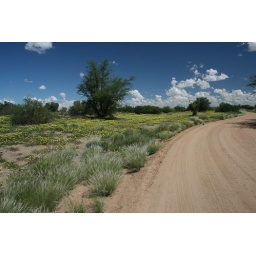
Masses of small yellow flowers alongside a road in the Augrabies National Park. An amazing sight, especially in a semi-desert region.